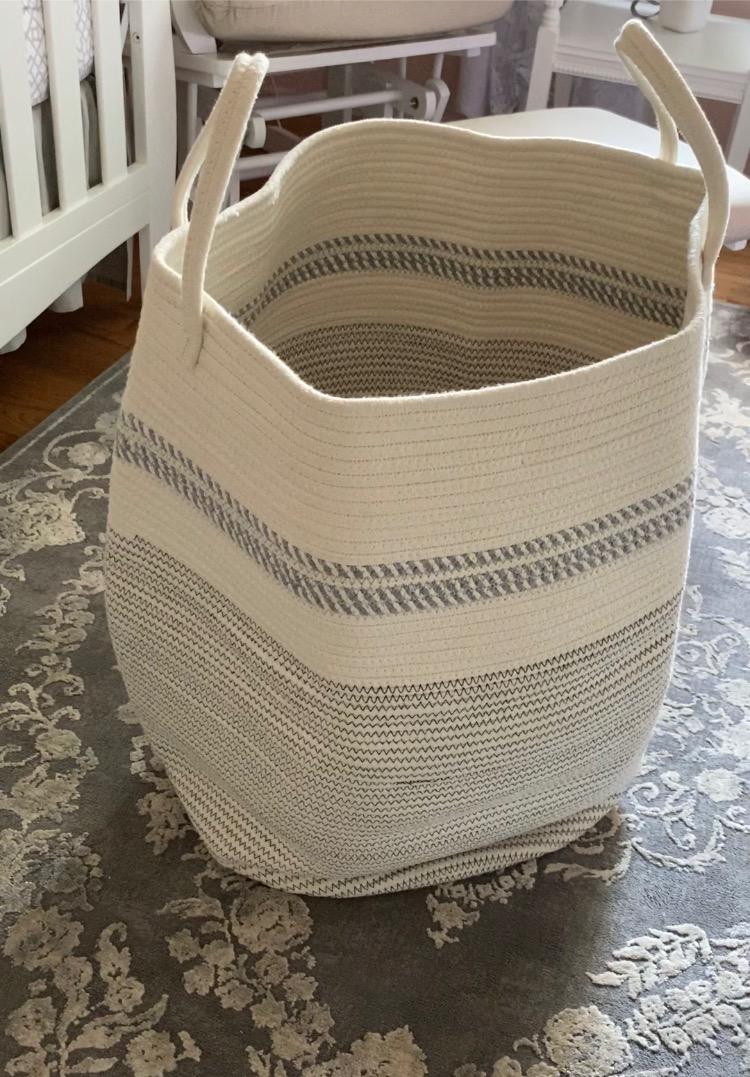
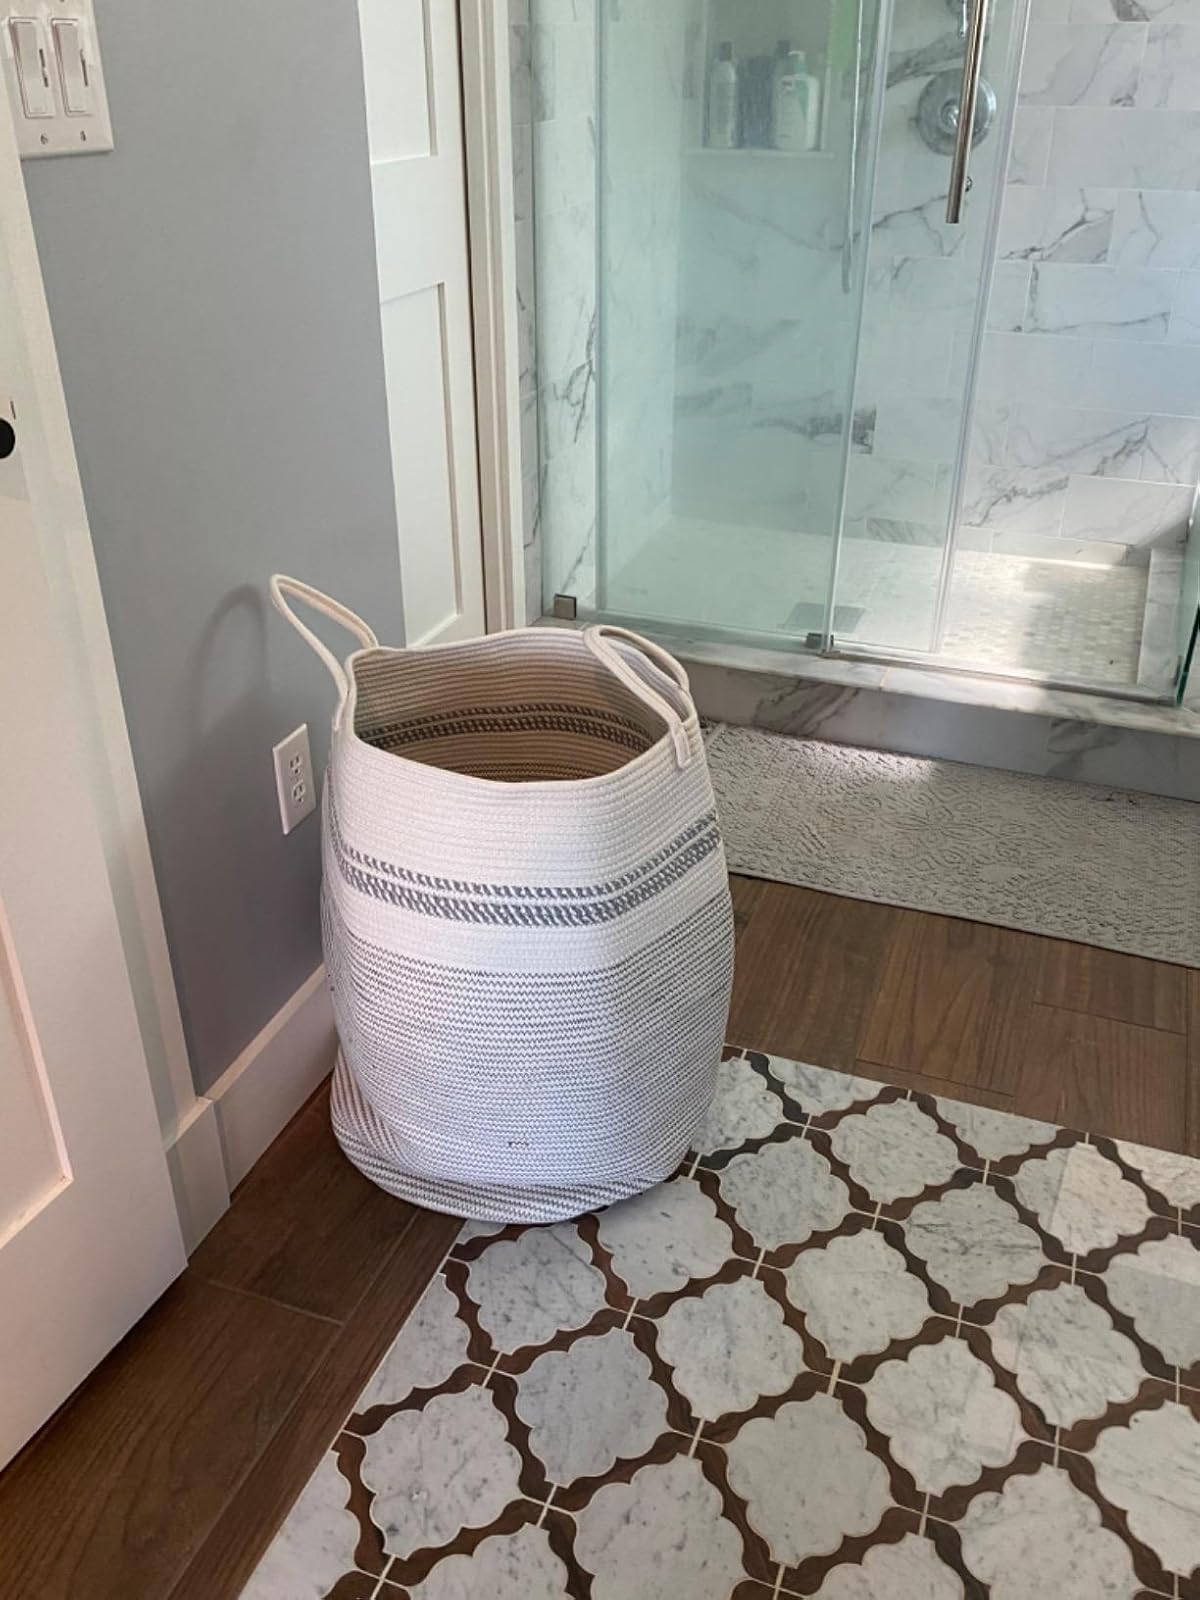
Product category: items_hamper
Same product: yes